Wolfgang Ludwig Krafft

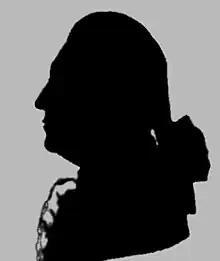
Silhouette of Wolfgang Ludwig Krafft

Wolfgang Ludwig Krafft (25 August 1743 – 20 November 1814) was a German astronomer and physicist. He is the namesake of the lunar crater Krafft which has a diameter of 51 km.